Shane Kimbrough

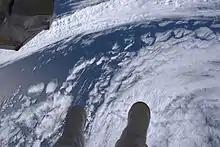
Shane Kimbrough during EVA on March 24, 2017

Kimbrough launched onboard Soyuz MS-02 to the International Space Station on October 19, 2016, as part of a four-month mission for Expedition 49 /50. Kimbrough became commander of Expedition 50 upon the departure of Soyuz MS-01 on October 28.